Raymond F. Boyce

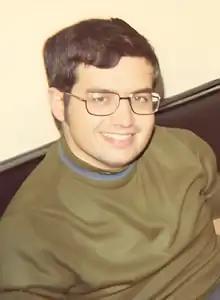

Raymond Francis Boyce (August 27, 1946 – June 18, 1974) was an American computer scientist known for his research in relational databases. He is best known for his work co-developing the SQL database language and the Boyce-Codd normal form.